Unknown to No One

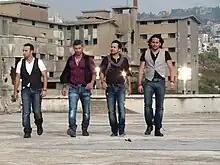

Despite sectarian strife in Iraq, Unknown to No One band members represent different ethnic and religious groups: